Godbold Transportation Center

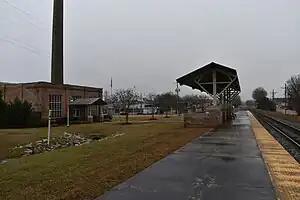
The Transportation Center in January 2023

The Godbold Transportation Center is a train station in Brookhaven, Mississippi, United States, served by Amtrak's "City of New Orleans" passenger train.